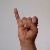
The image shows a hand gesture representing the letter 'I' in Indian Sign Language.